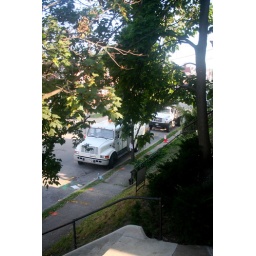
About to turn off the water and start ripping up the road right in front of my house.